Horn Park (park)

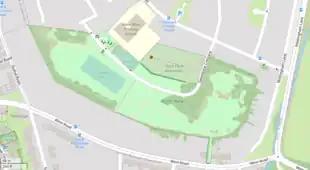
Map of Horn Park and surrounding area as it appears on OpenStreetMap

Most of Horn Park's boundaries are with the gardens of the surrounding minor residential roads. The park's southern boundary is a wooden fence approximately separating the park from the back gardens of houses on Winn Road. The western wooden fence is around long and backs onto gardens on Guibal Road, whilst the eastern fence is around the same length and separates Horn Park from the back gardens of houses on Motingham Lane. The Northern fence separates the park from residential roads of Alnwick Road on the east side and Gavestone Road on the west side, whilst the centre of the northern boundary is a chain link fence separating the park from the grounds of Horn Park Primary School, and some gardening allotments.